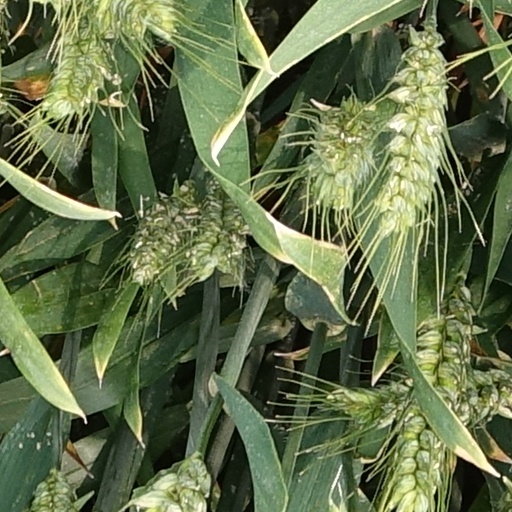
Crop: wheat